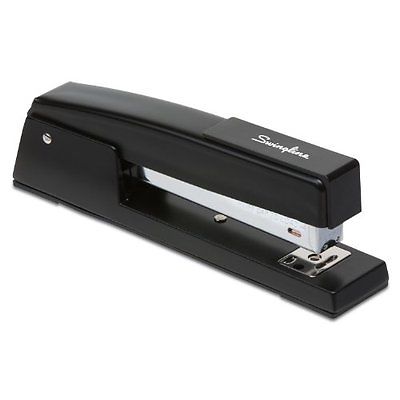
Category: stapler